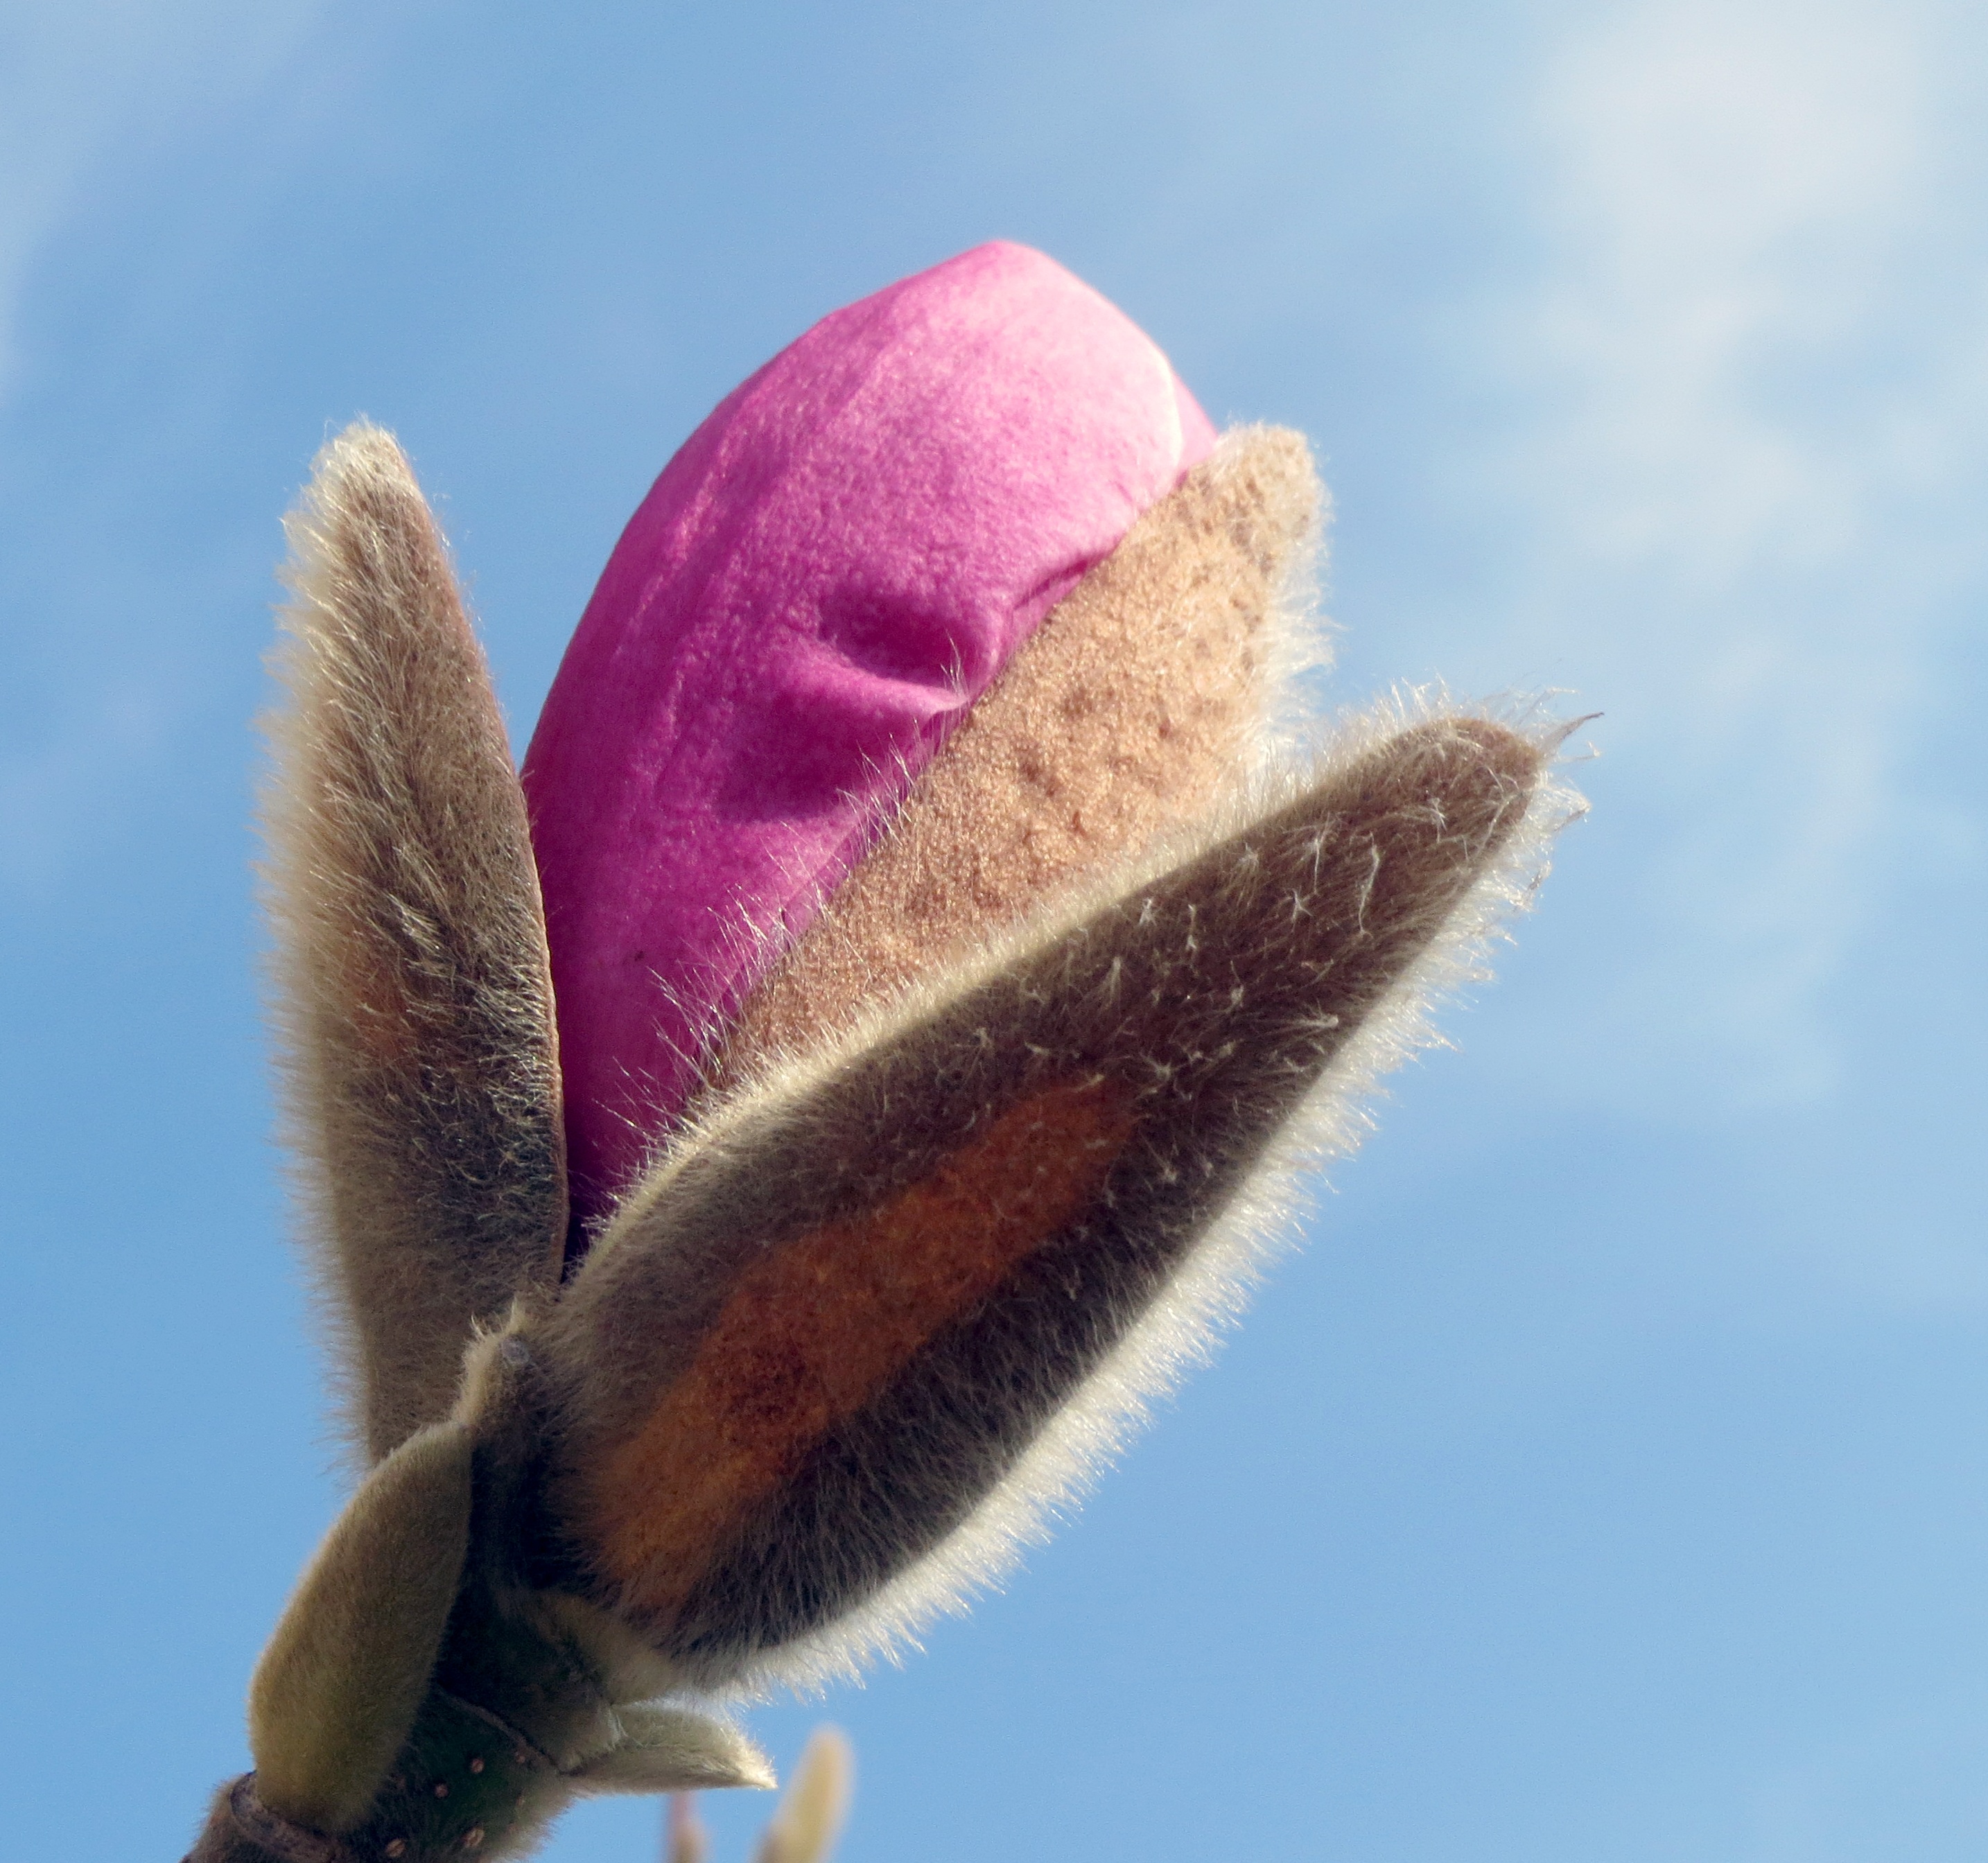
tree, nature, blossom, growth, sky, photography, flower, petal, bloom, spring, insect, blooming, blue, pink, fauna, invertebrate, freshness, close up, new, beautiful, magnolia, bud, macro photography